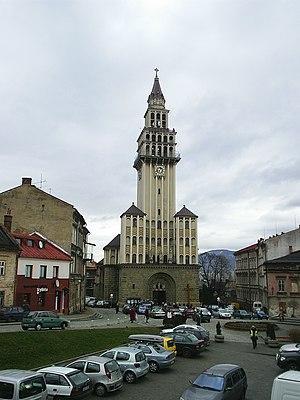
La cathédrale Saint-Nicolas est une église catholique située à Bielsko-Biała, dans la voïvodie de Silésie. Elle est l'église-mère du diocèse de Bielsko et Żywiec depuis sa création en 1992.